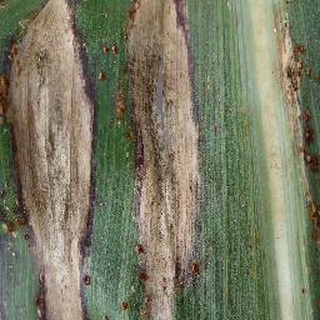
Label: corn_northern_leaf_blight